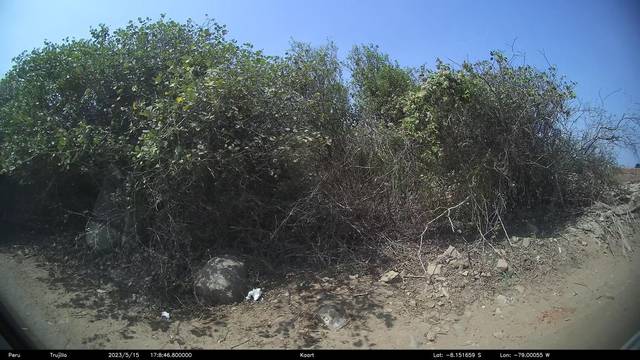
Region: Peru
Coordinates: -8.152, -79.001